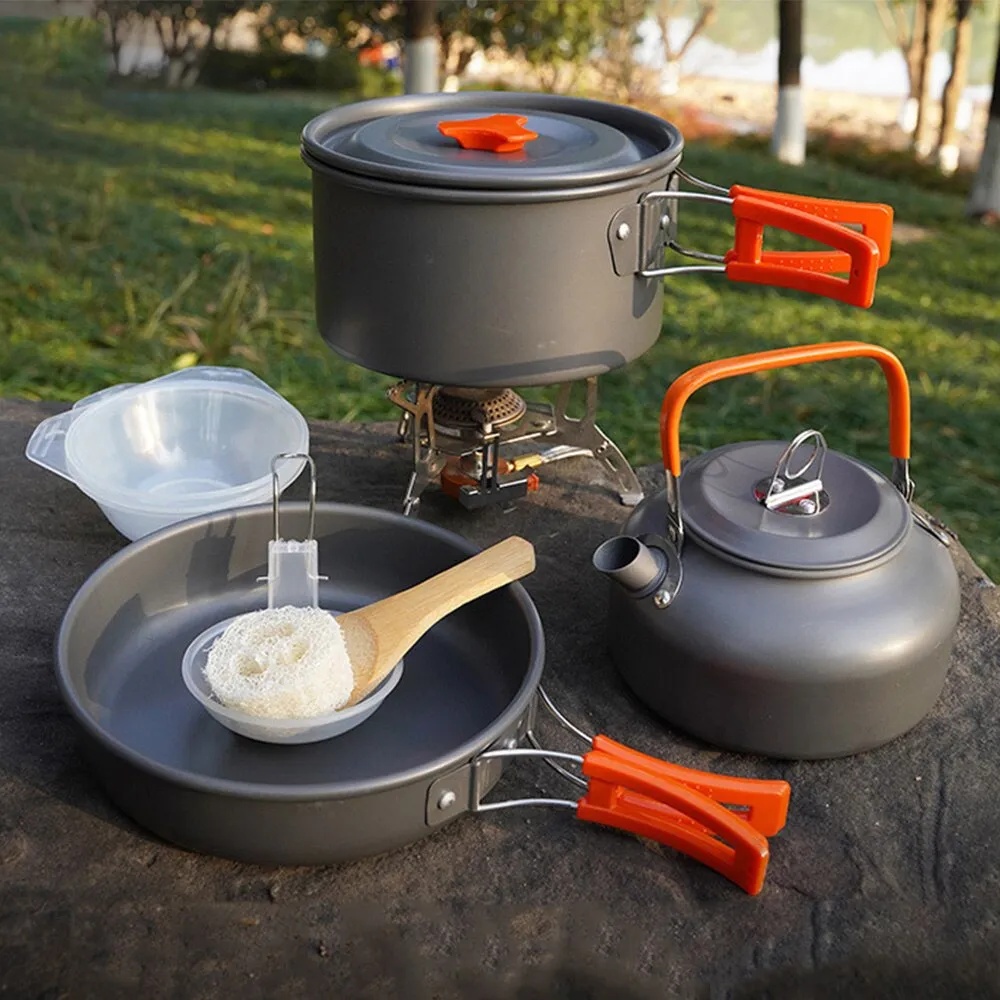
Camping, Picnic, Hiking, BBQ, Cookware Set Aluminum Portable
SPECIFICATIONS Appearance : Round Brand Name : NoEnName_Null Number of Users : 2-3 Style : Outdoor Material : aluminium alloy Disposable : No Model : OUT2098 Fold : Yes Water Purification Method : None Purification Method : None Can Hold Boiling Water or Not : Applicable With Cooler Bag or Not : No Straw Length : None Bag Style : Mesh Bag Capacity : 2L Origin : Mainland China With Tableware or Not : No Type : Cooking Set
Brand: babusnaturals
Category: Sporting Goods > Outdoor Recreation > Camping & Hiking > Camping Cookware & Dinnerware > Camping Pots